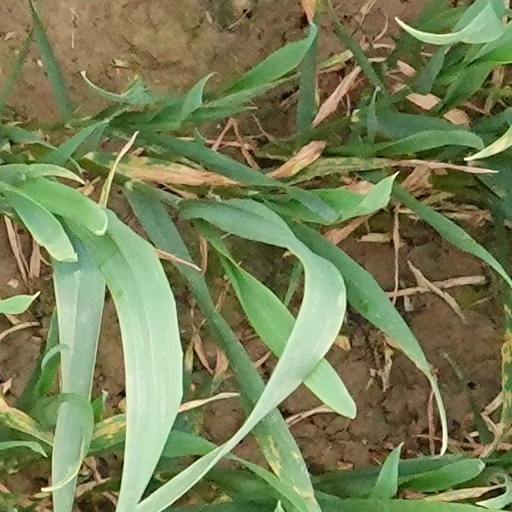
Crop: wheat